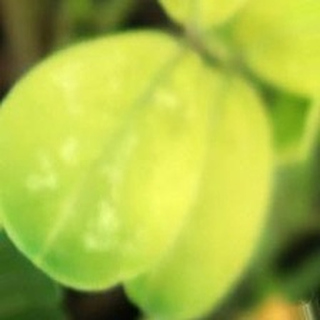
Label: groundnut_nutrition_deficiency